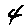
Label: 4